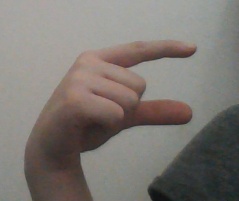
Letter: dal